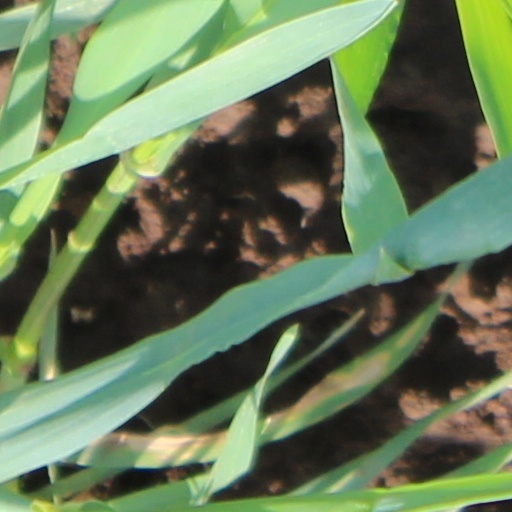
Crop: wheat